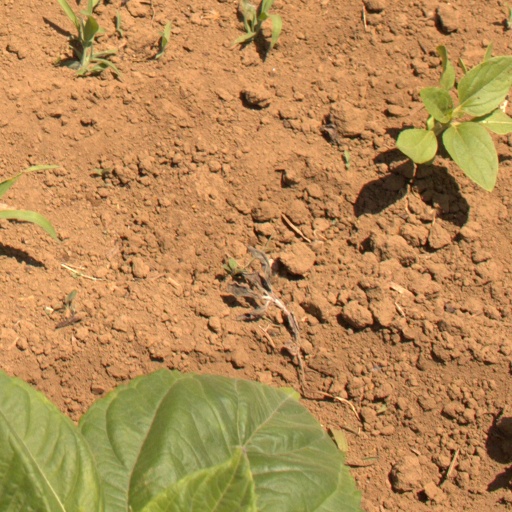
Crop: Jerusalem artichoke